Describe the emotion expressed in this image:  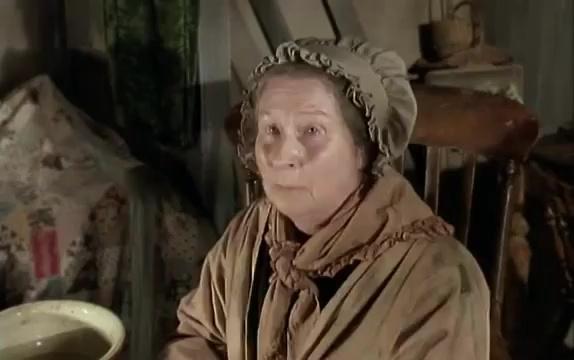
This person displays Pain, valence and arousal with low intensity.